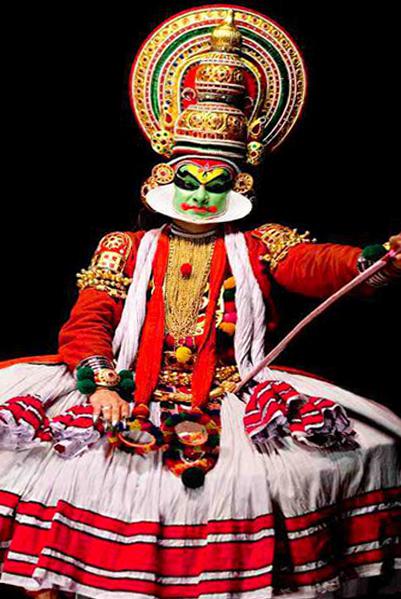
Dance form: kathakali